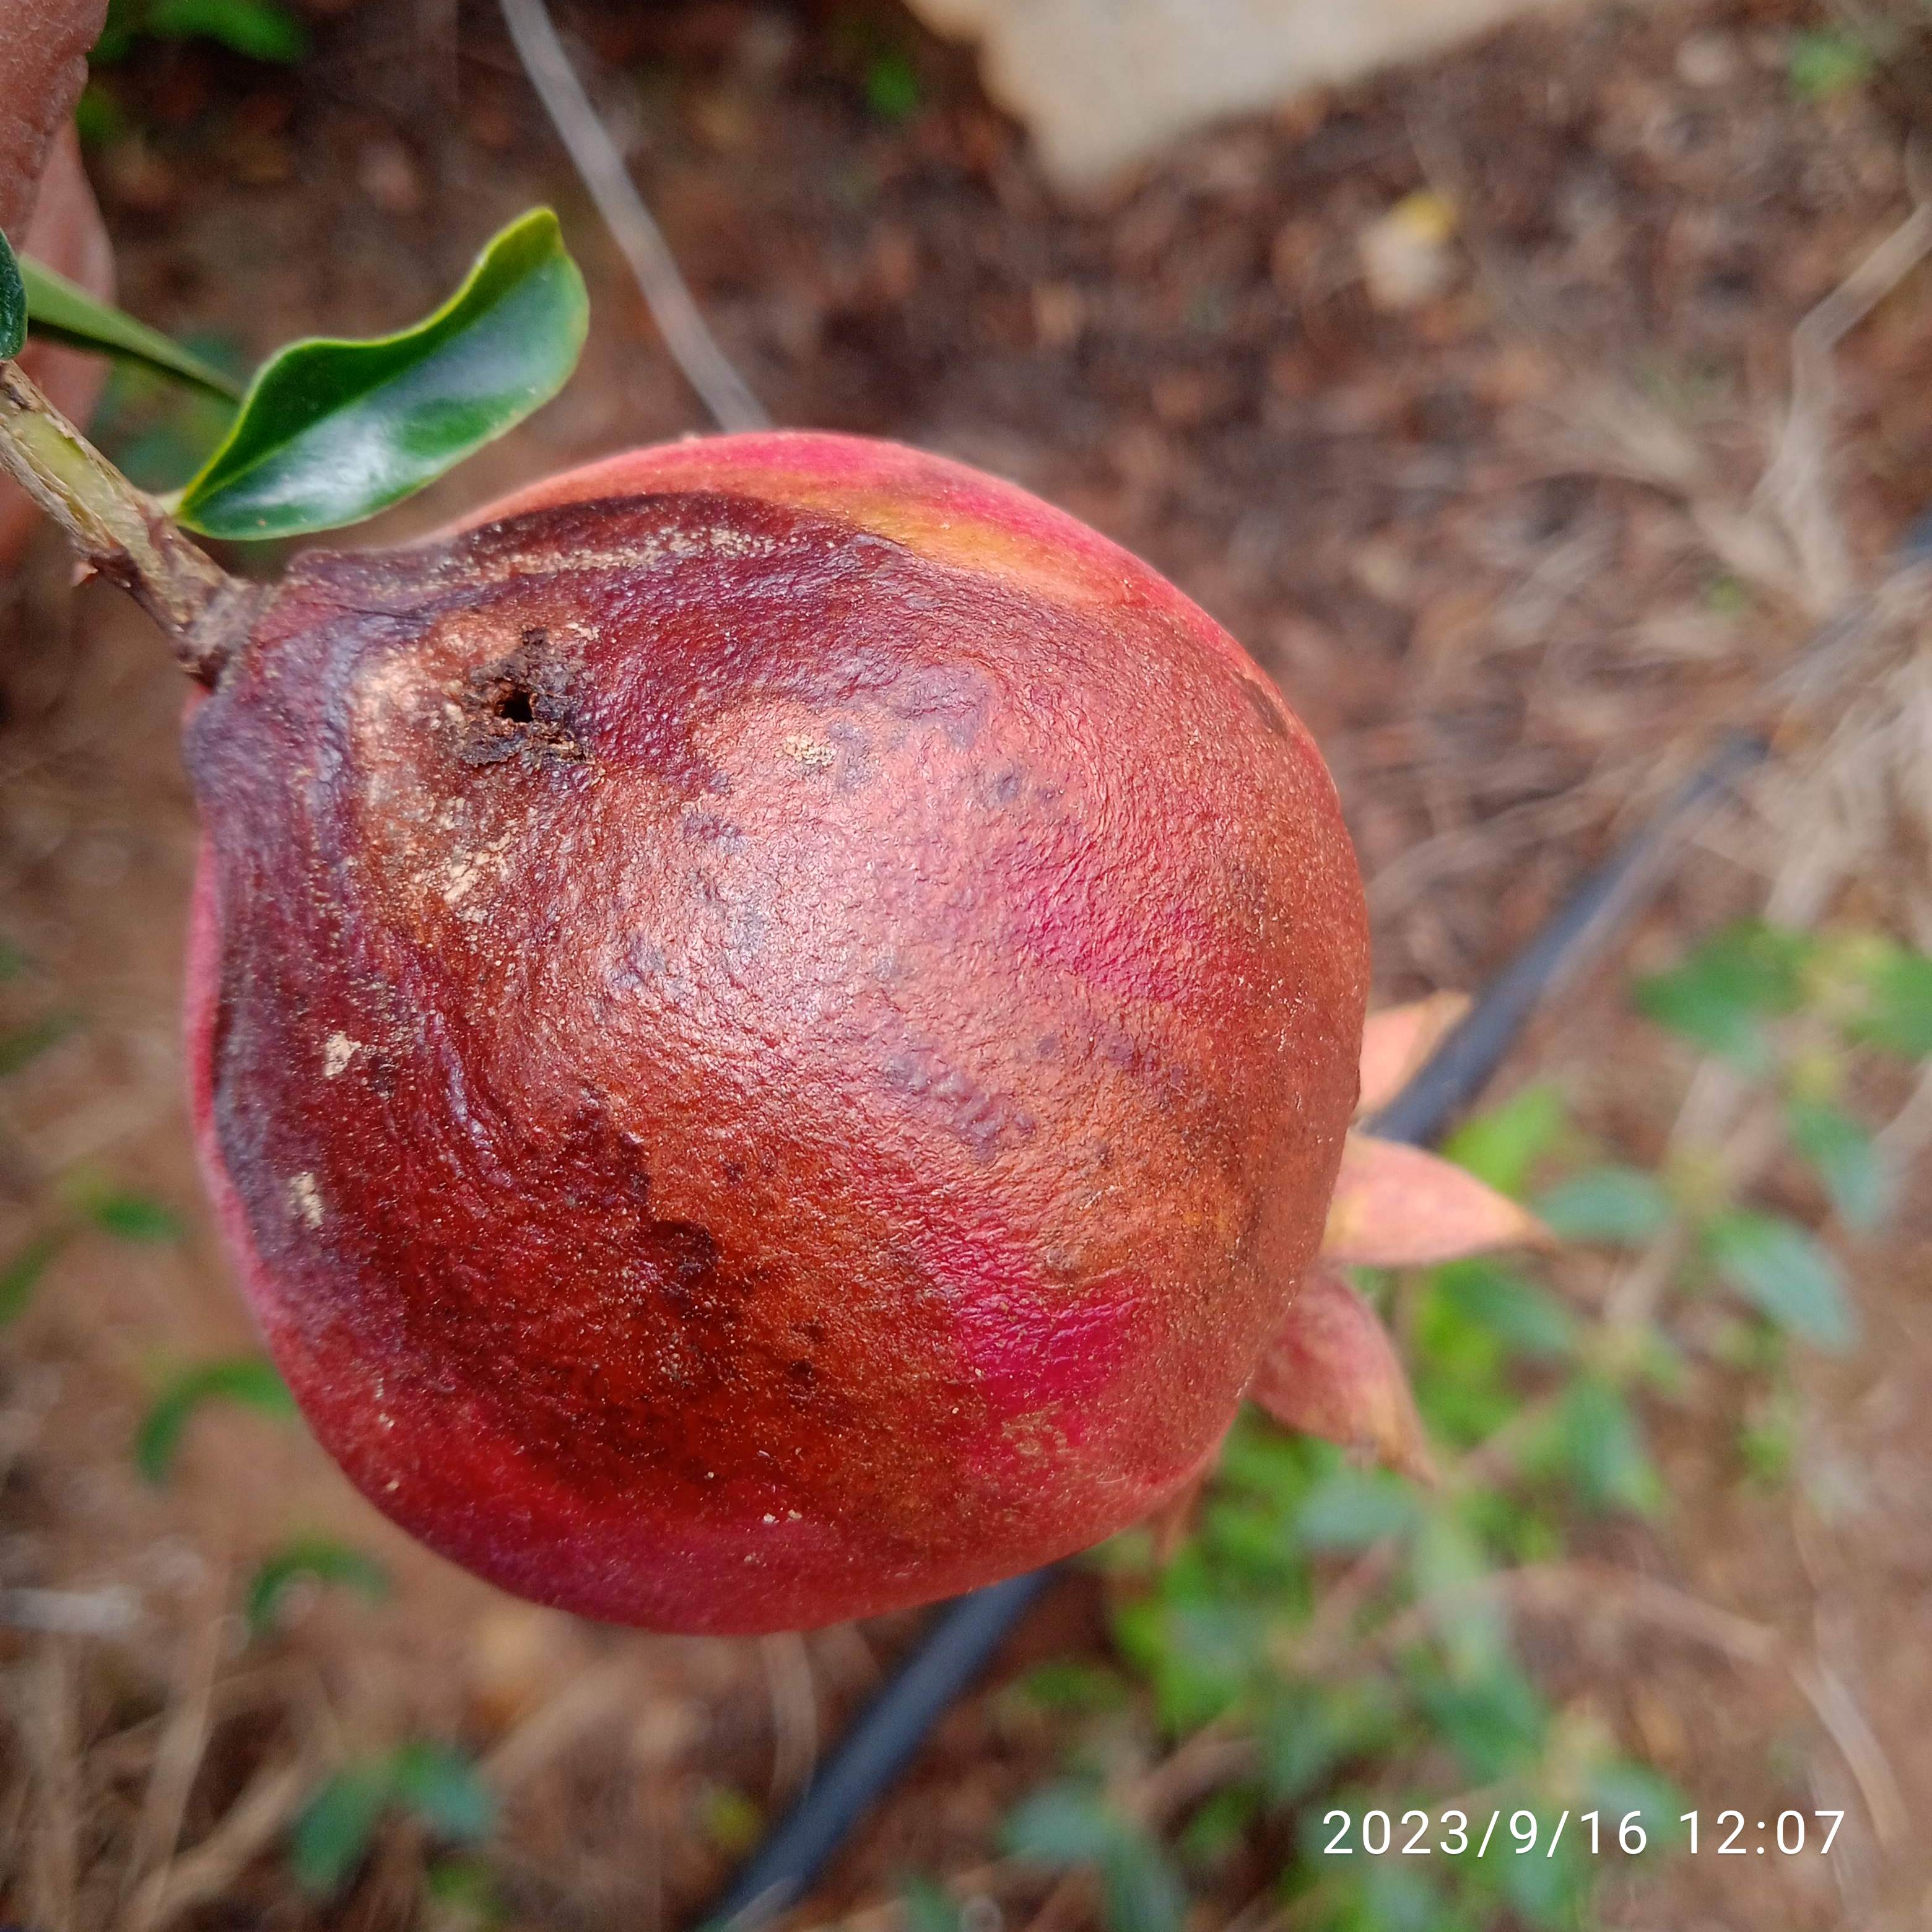
Label: Alternaria